Elena Myers

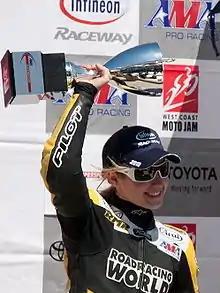
Myers after a win at Sonoma Raceway in 2010

Elena Myers Court (born November 21, 1993) is an American professional motorcycle racer. She made history in 2010 as the first female to win an AMA Pro Racing sprint road race. She is also the first woman to win a professional motorsports race of any kind at Daytona International Speedway, on March 17, 2012.